Māori protest movement

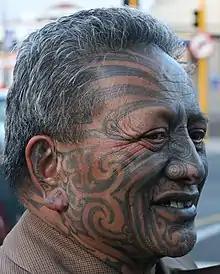
Tāme Iti at gallery opening 13 October 2009

In 2003 the Court of Appeal ruled that Māori could seek customary title to areas of the New Zealand foreshore and seabed, overturning assumptions that such land automatically belonged to the Crown. The ruling alarmed many , and the Labour government proposed legislation removing the right to seek ownership of the foreshore and seabed. This angered many Māori who saw it as confiscation of land. Labour Party MP Tariana Turia was so incensed by the legislation that she eventually left the party and formed the Māori Party. In May 2004 a (march) from Northland to Wellington, modeled on the 1975 land march but in vehicles, was held, attracting thousands of participants. Despite this, the legislation was passed later that year.